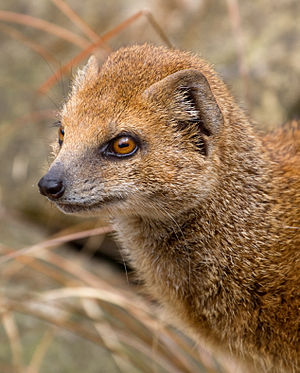
Manguster
Gul mangust , Cynictis penicillata
Manguster er en familie af kattelignende rovdyr hjemmehørende i Sydøstasien, Mellemøsten, Afrika og Sydeuropa. Flere arter er tillige indført til Caribien, Fiji og Hawaii. Tidligere var også 6 arter af små rovdyr fra Madagaskar inkluderet i Mangust-familien, men genetiske undersøgelser har vist at de hører til i familien Eupleridae. De 34 arter spænder fra 24 til 58 cm i længden og vejer fra 320 g til 5 kg Manguster opdeles i to underfamilier: solitære og sociale manguster.